Under the Gaslight

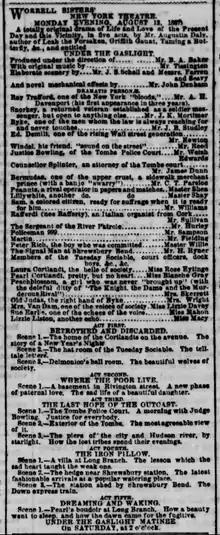
Advertisement for debut of play in August 11, 1867 issue of the "New York Herald" with full cast listing.

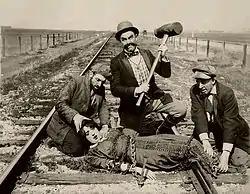
"Barney Oldfield's A Race for a Life" [1913] with left to right:Hank Mann; Ford Sterling; Al St John and in foreground Mabel Normand

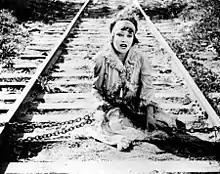
Gloria Swanson in "Teddy at the Throttle" 1917

Under the Gaslight is an 1867 play by Augustin Daly. It was his first successful play, and is a primary example of a melodrama, best known for its suspense scene where a person is tied to railroad tracks as a train approaches, only to be saved from death at the last possible moment.